Porsche 917

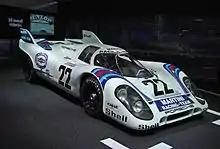
917K (1971)

In an effort to keep up with other more powerful cars in the Can-Am championship, a 6.6 litre, 750PS (551 kW, 739 bhp) flat-16 engined prototype was developed. It was tested in the original 917PA chassis, with the wheelbase extended by 270mm to take the longer engine. Although more powerful than the flat-12, it was also 80 kg heavier. Porsche decided that turbocharging the flat-12 would be more profitable, and the flat-16 was shelved.